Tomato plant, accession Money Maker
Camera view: bottom (45 deg); turntable rotation: 330 degrees
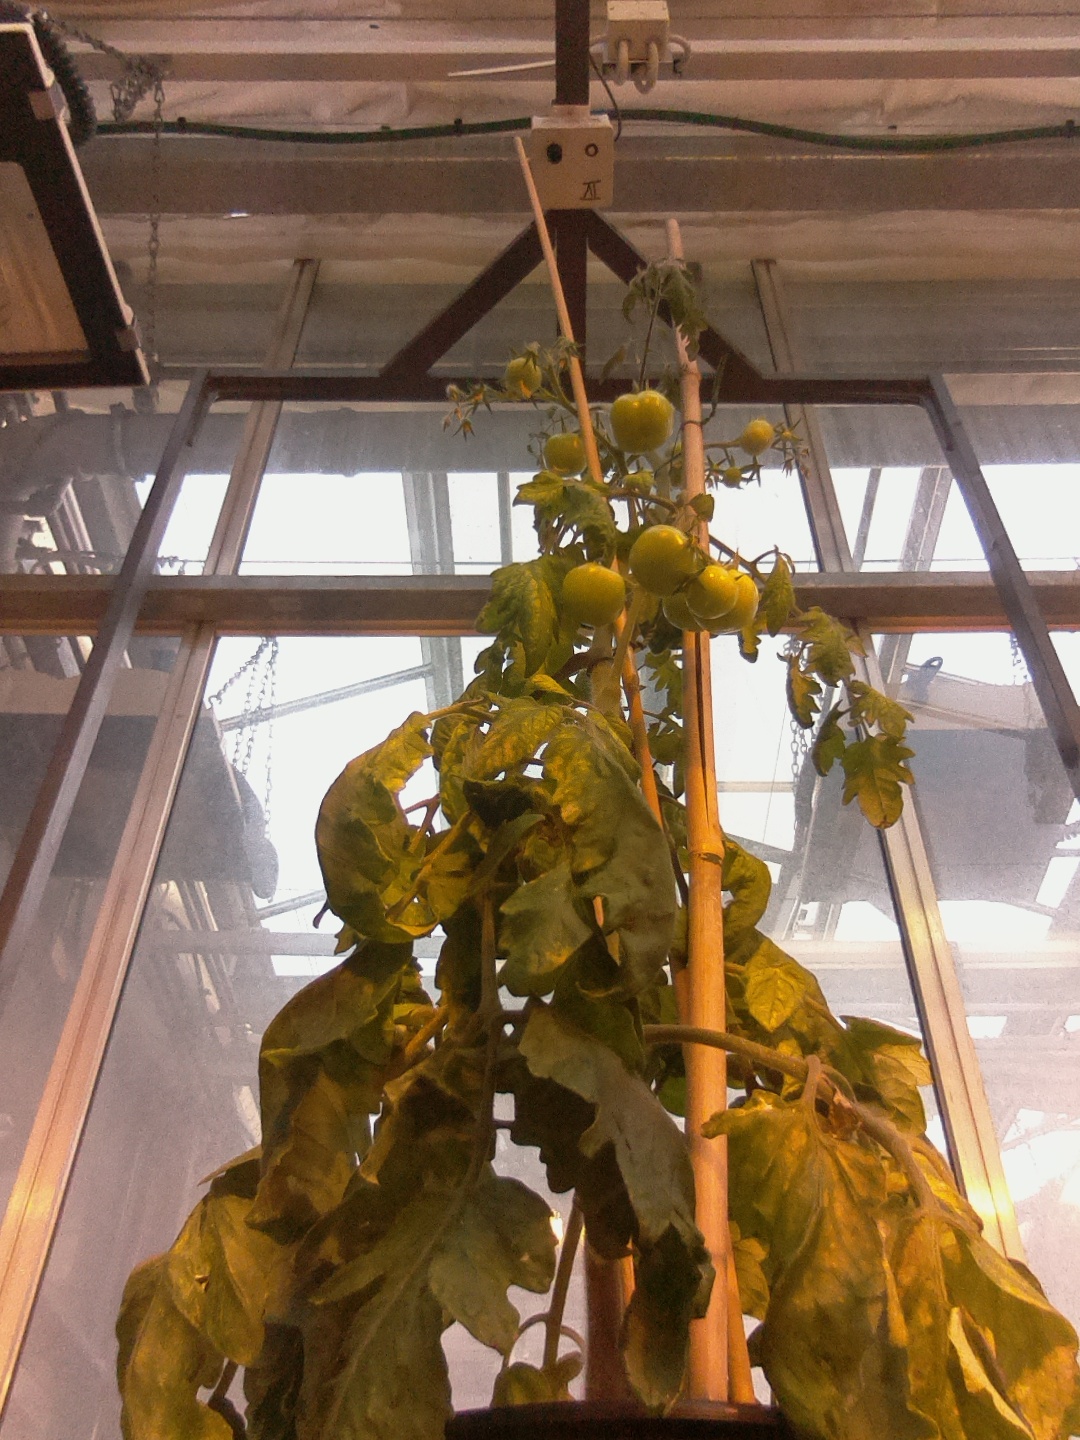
BBCH growth stage 74: 40%-50% of final fruit size